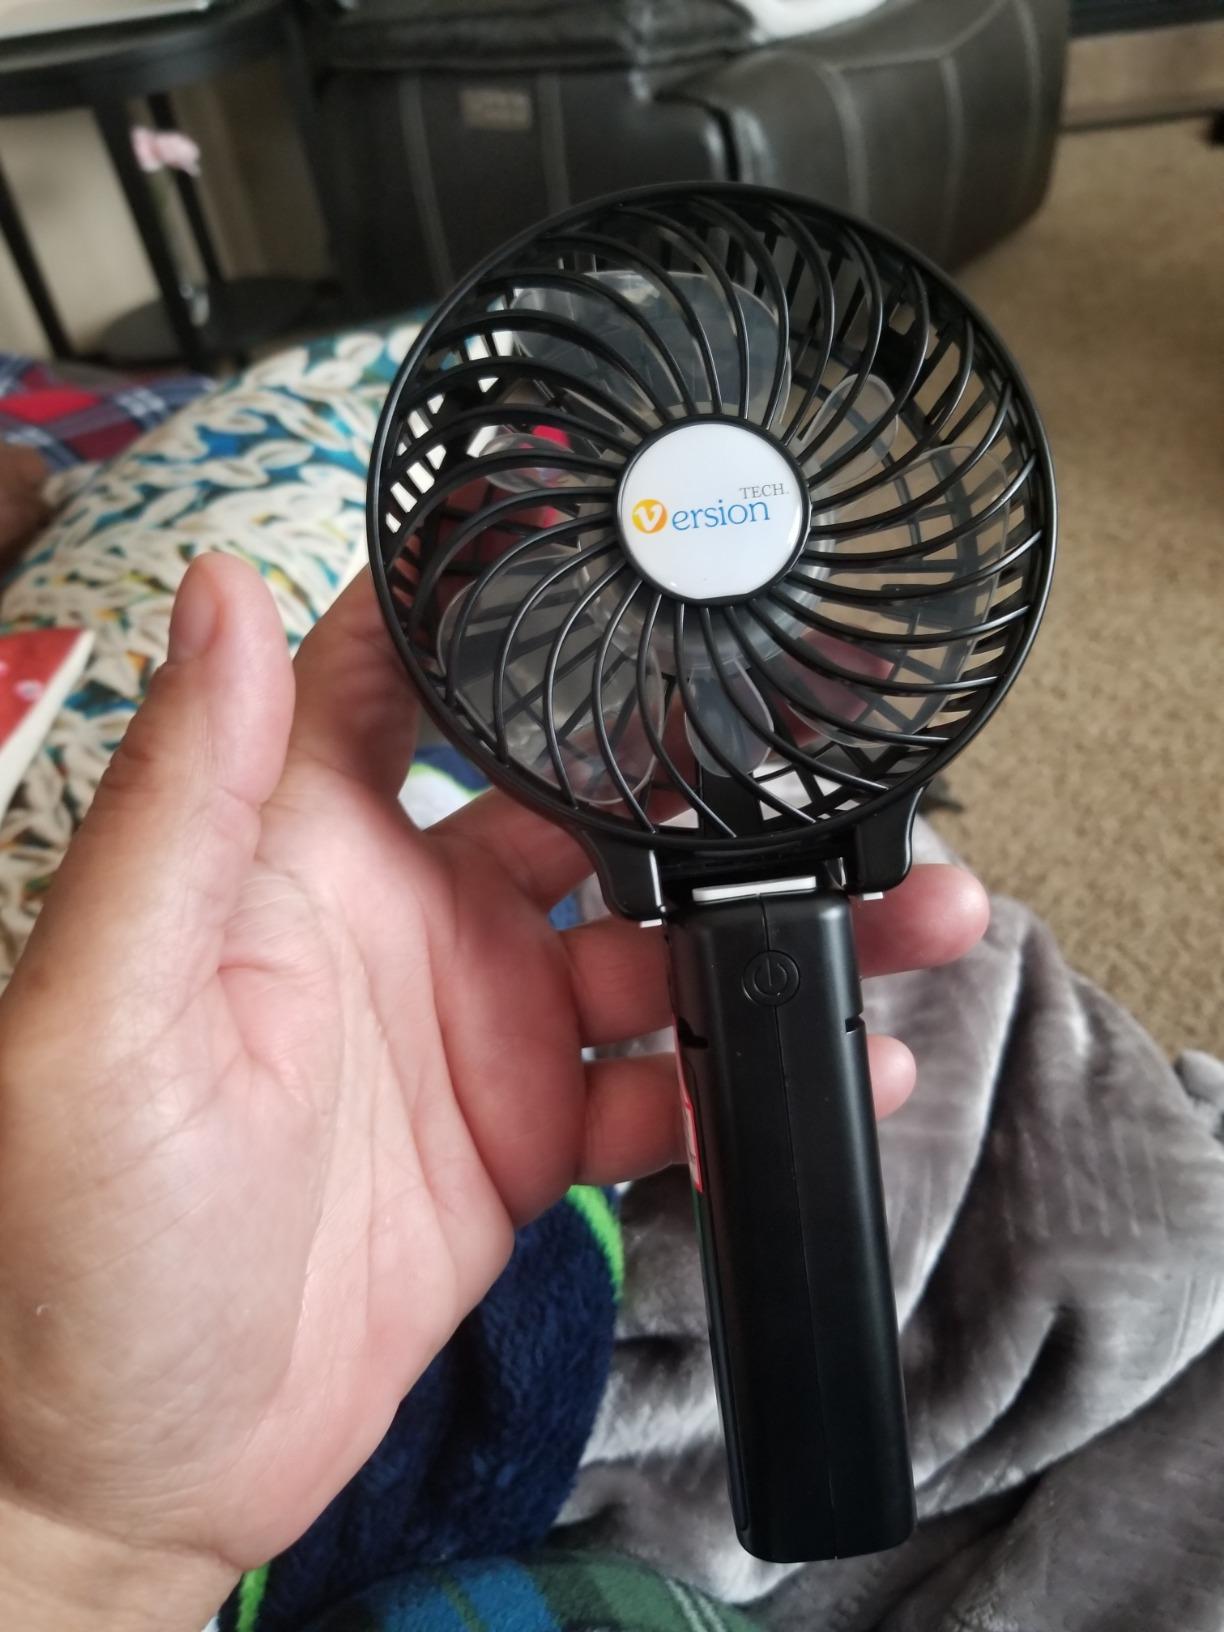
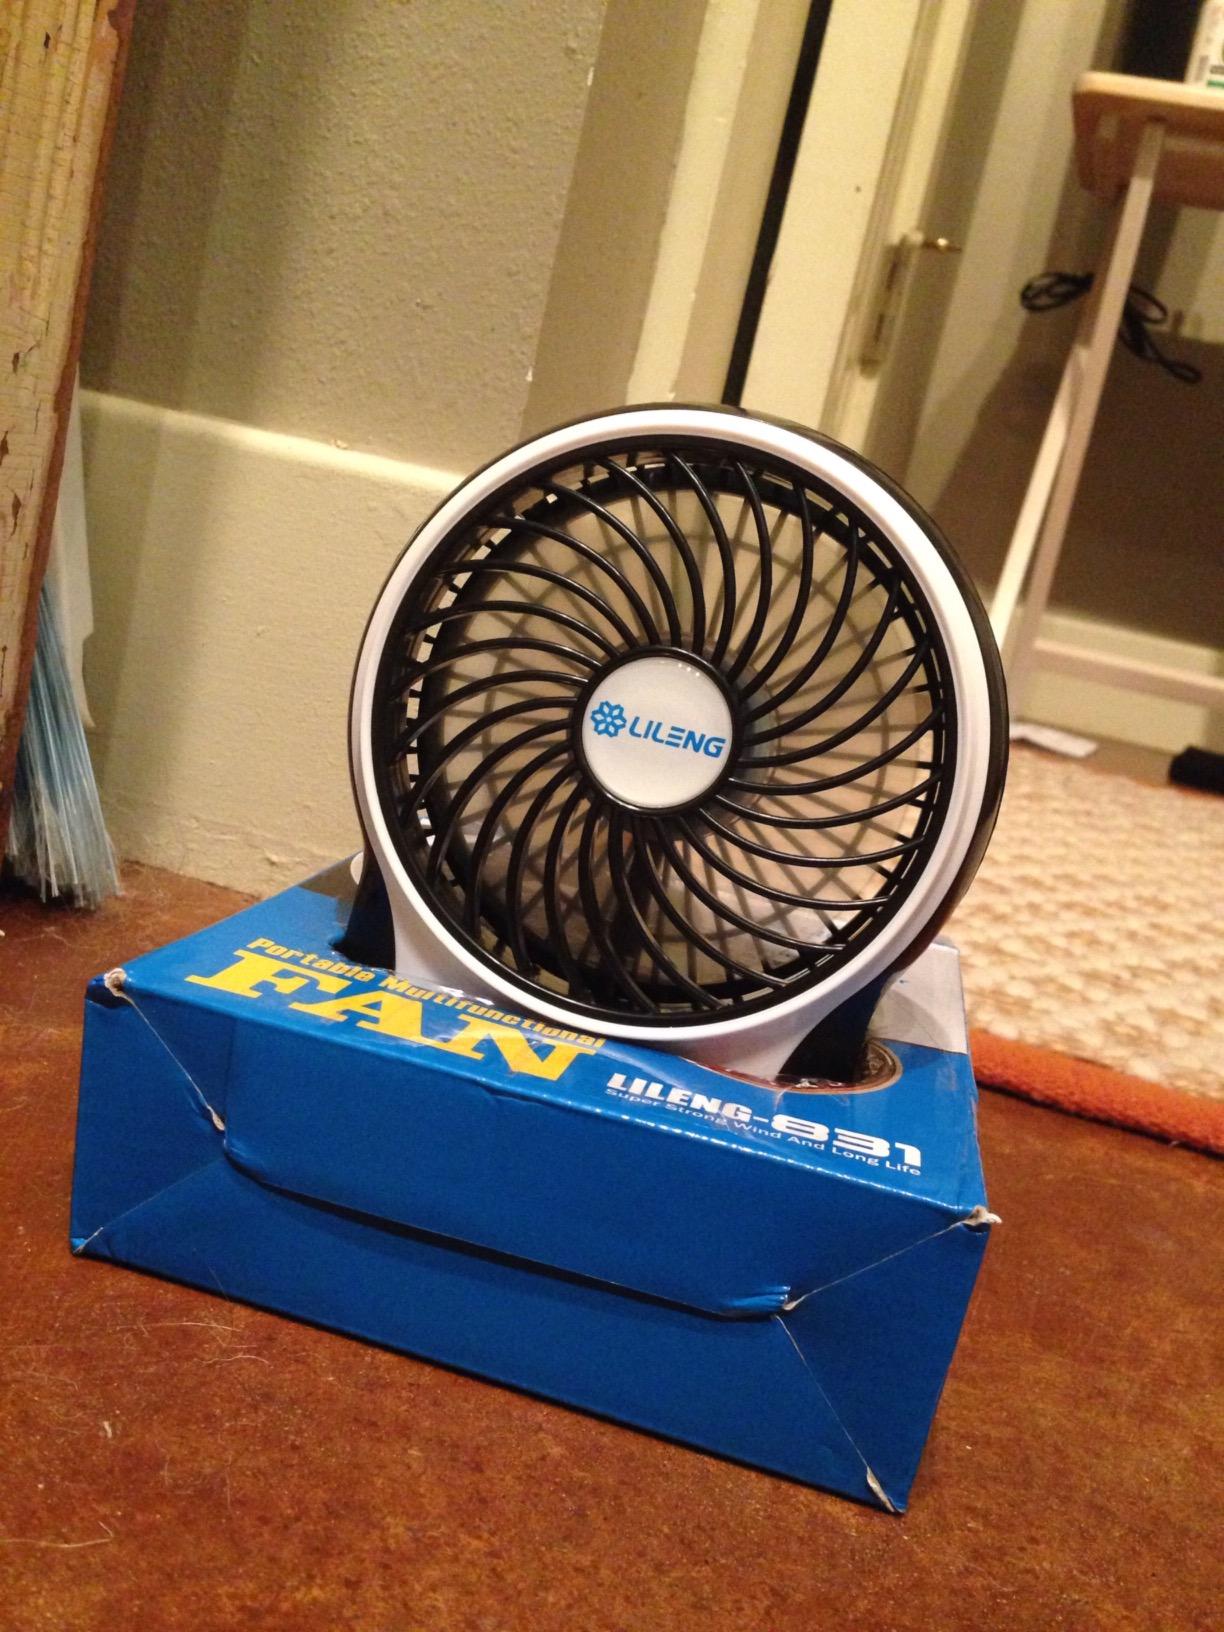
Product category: fan
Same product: no